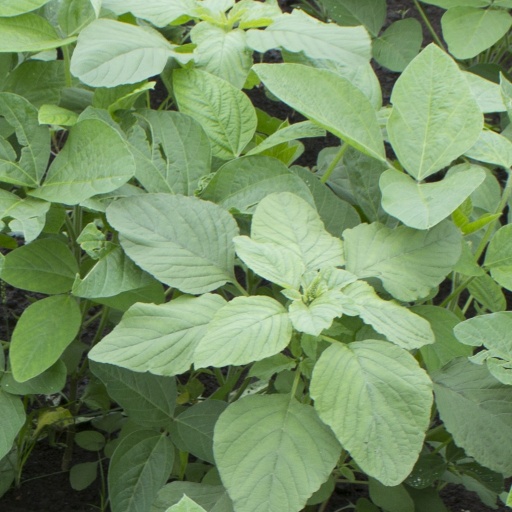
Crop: soybean